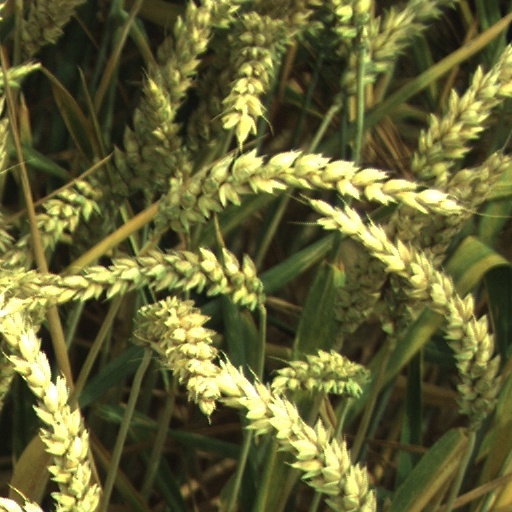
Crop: wheat